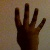
The image shows a hand gesture representing the number 4 in Indian Sign Language.